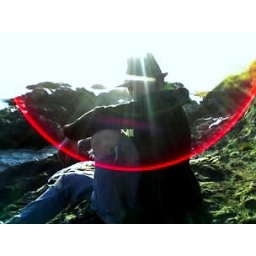
santa cruz cliffs....sitting on some rocks as the sun peeks over my hat leaving a lovely halo